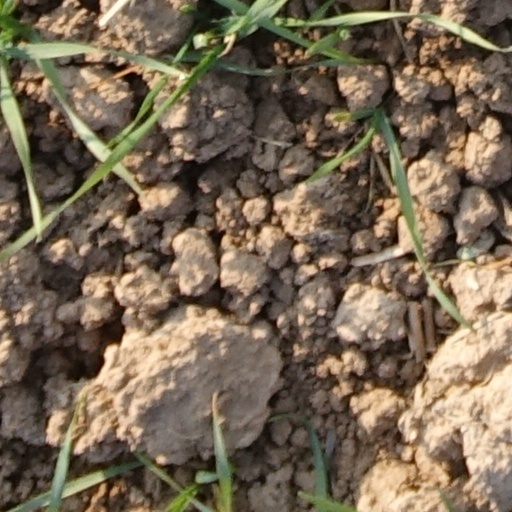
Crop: wheat